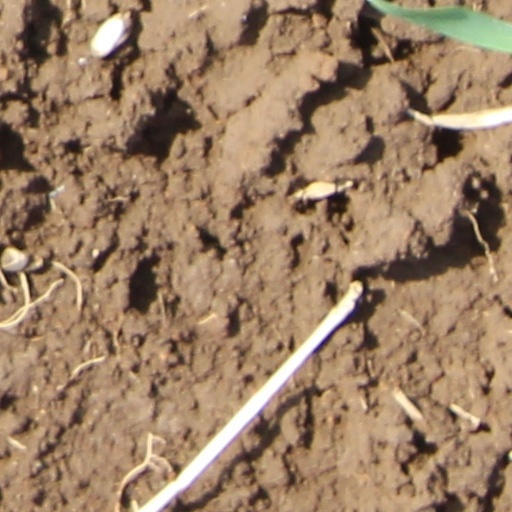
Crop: wheat